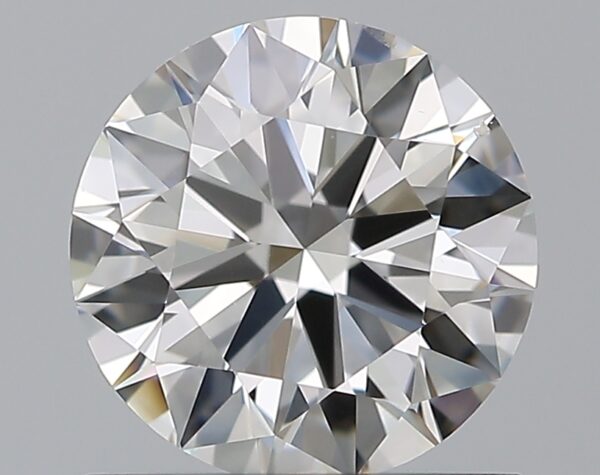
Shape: round
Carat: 0.9
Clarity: VS2
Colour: G
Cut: EX
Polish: EX
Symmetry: EX
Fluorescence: N
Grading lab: GIA
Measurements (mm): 6.2 x 6.24 x 3.76